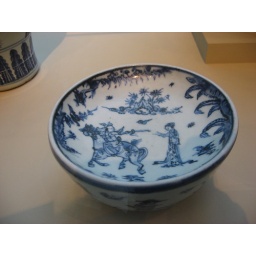
Qing Dynasty bowl in blue and white